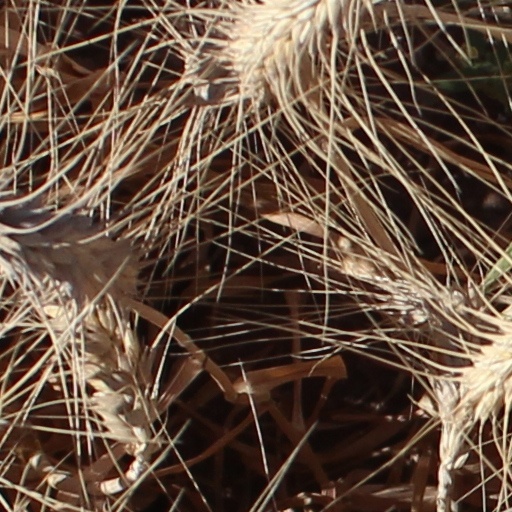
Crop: wheat